Joe Don Rooney

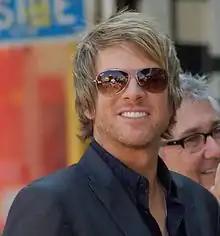
Rooney at a ceremony to receive a star on the Hollywood Walk of Fame in September 2012

Joe Don Rooney (born September 13, 1975) is an American guitarist. He is the lead guitarist and high octave harmony singer in the country music band Rascal Flatts.